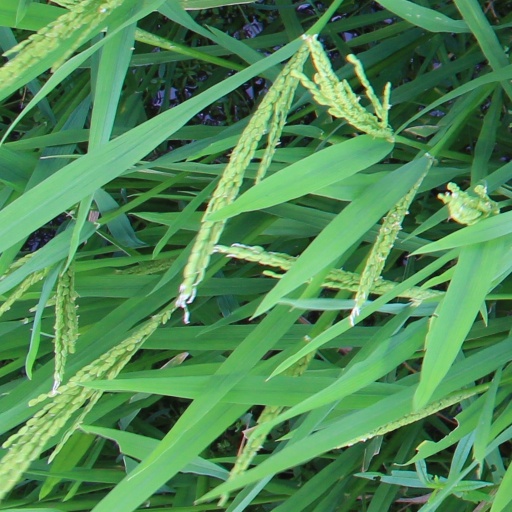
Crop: rice